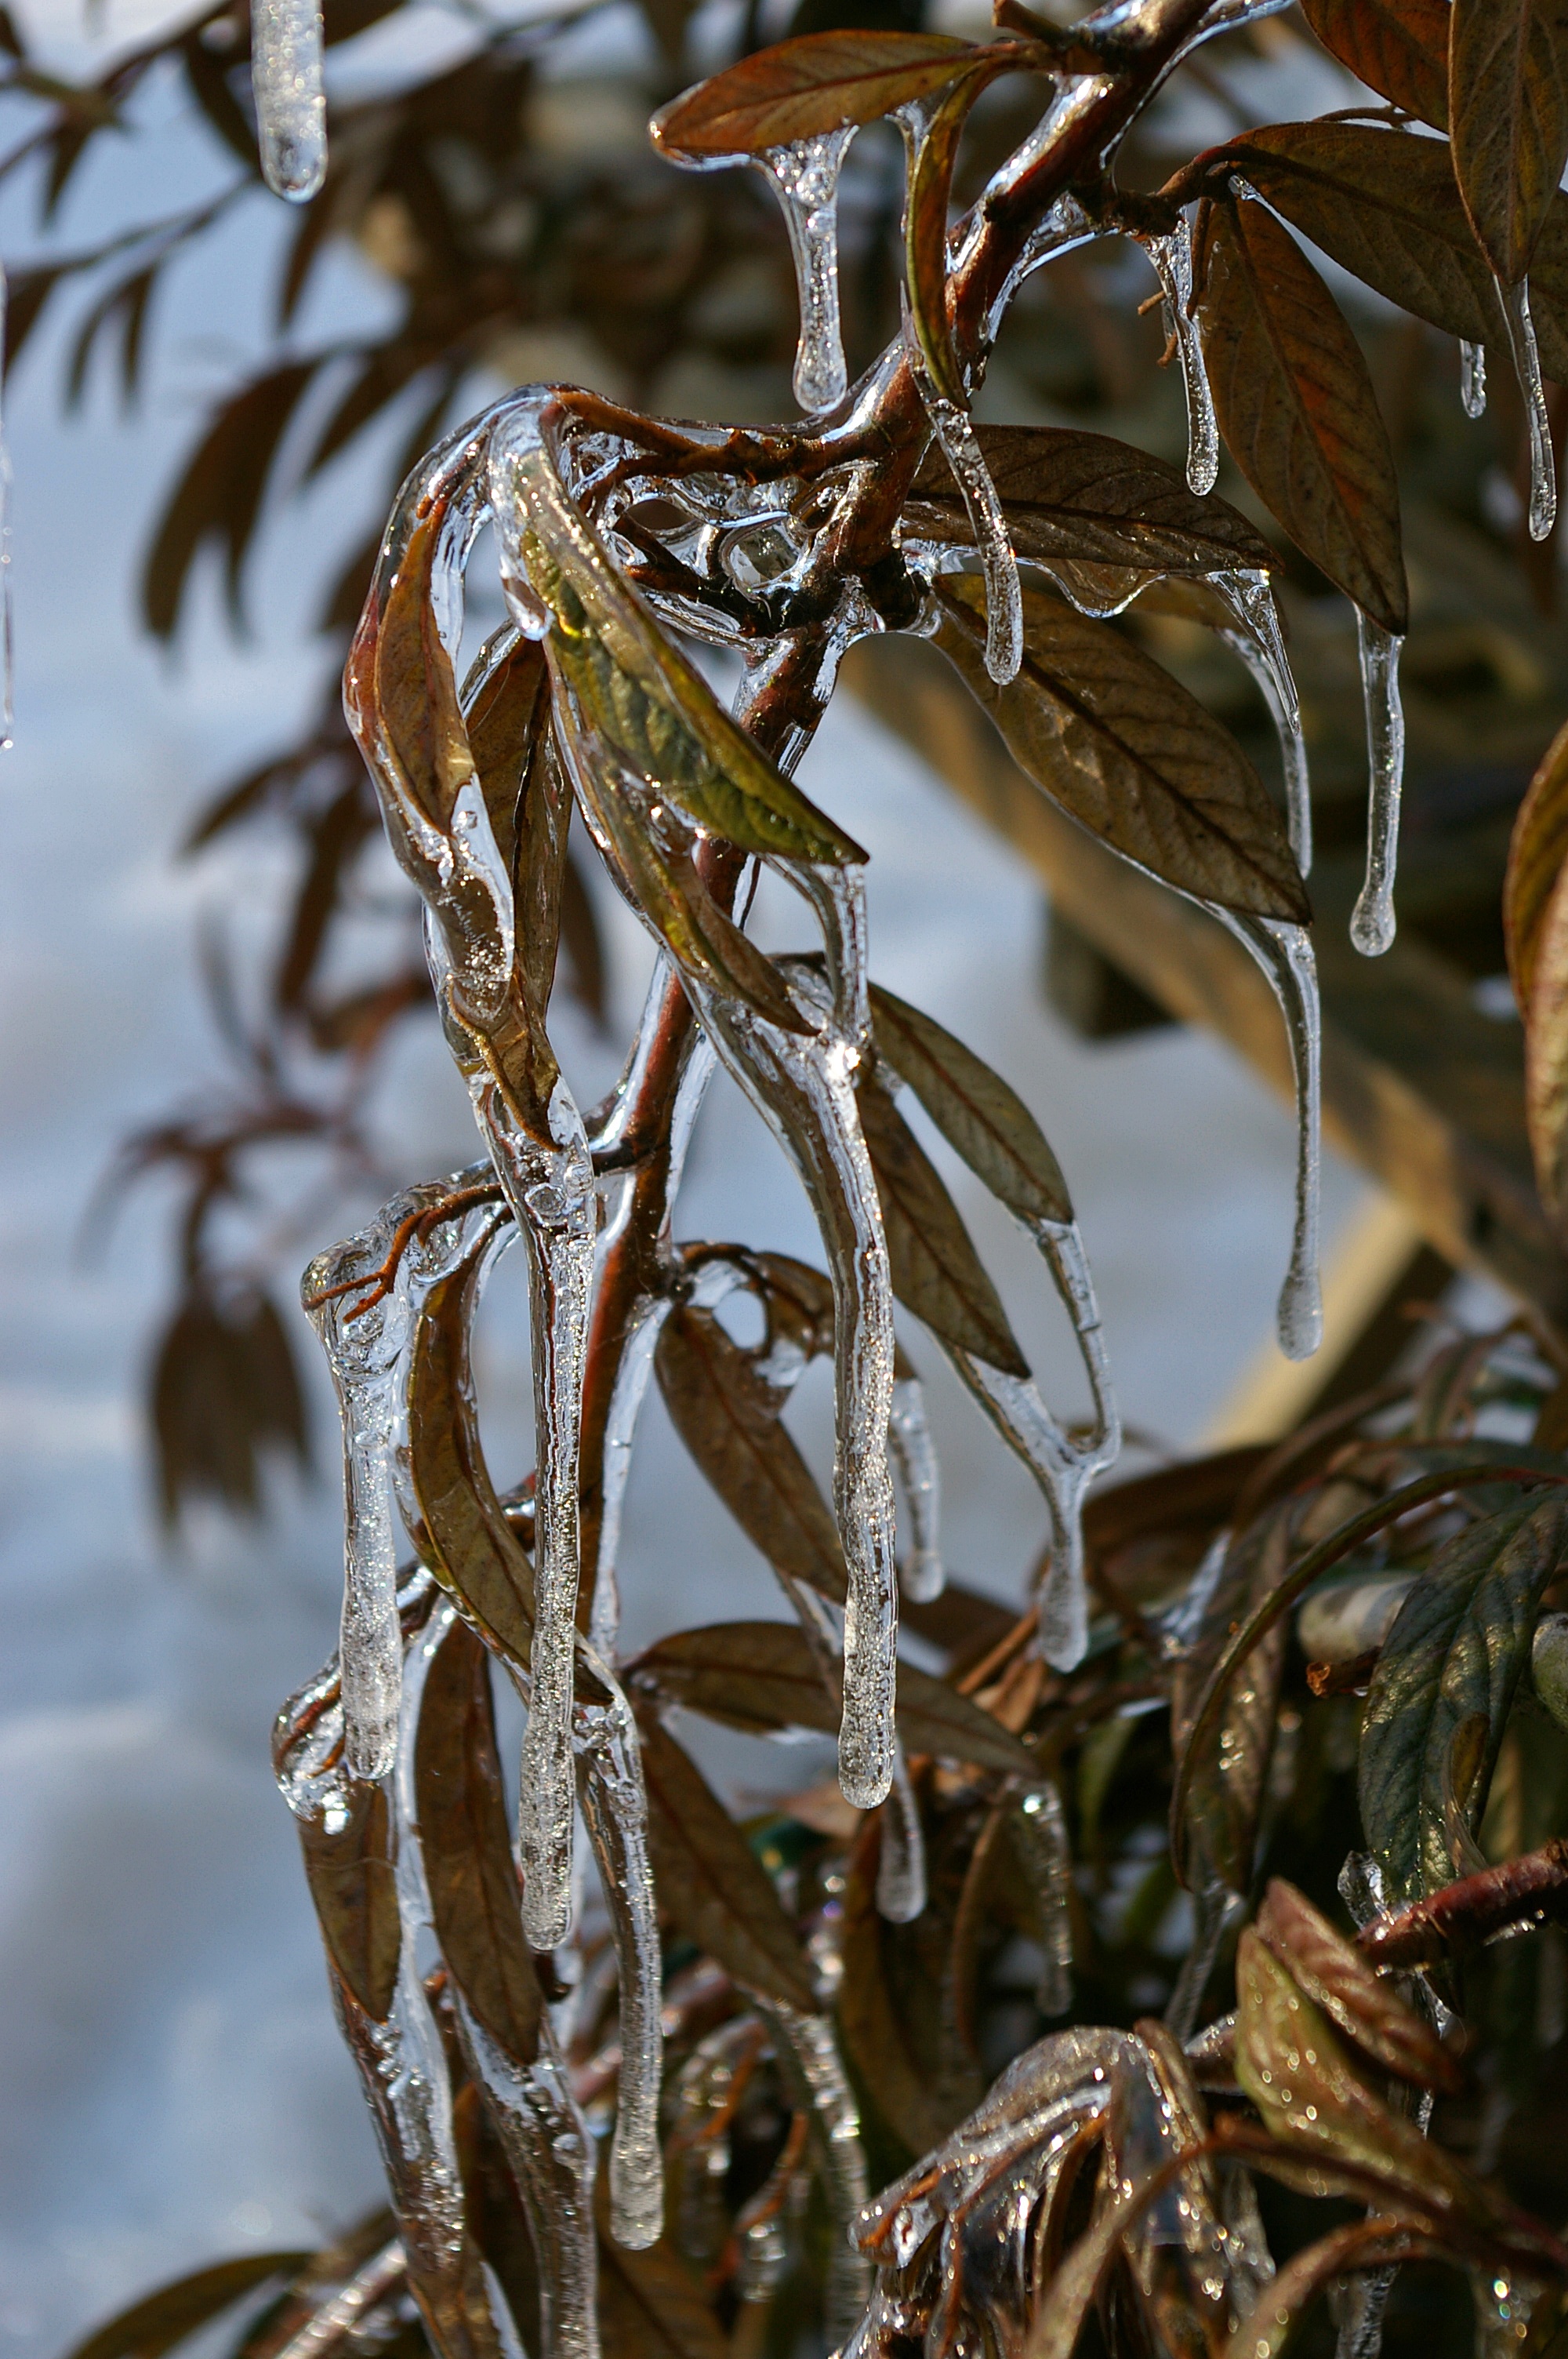
tree, nature, branch, snow, cold, winter, plant, leaf, flower, frost, ice, autumn, botany, frozen, flora, season, twig, close up, leaves, iced, icy, icicle, crystal, wintry, winter magic, impression, winter impressions, macro photography, eiskristalle, winter time, coldsnap